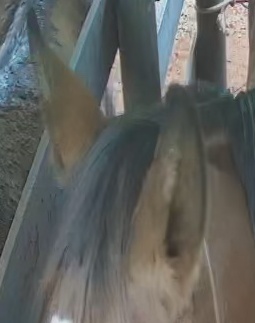
Face region: ears (position_of_ears)
Pain indicator: not_present